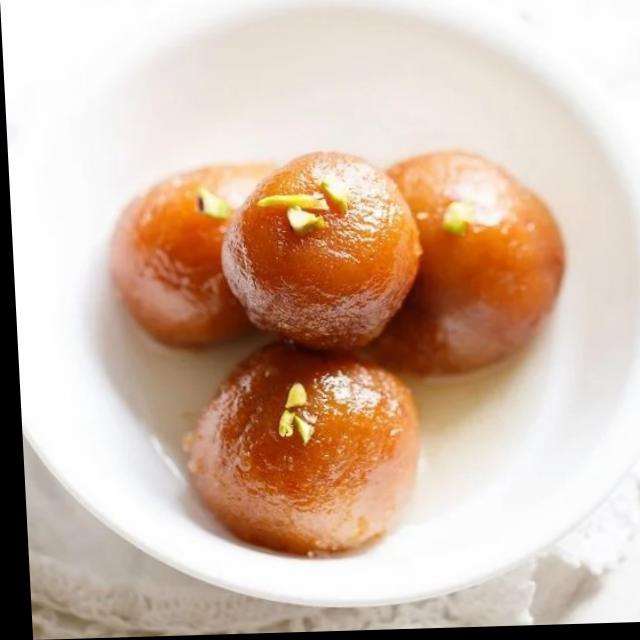
Dish: gulab_jamun